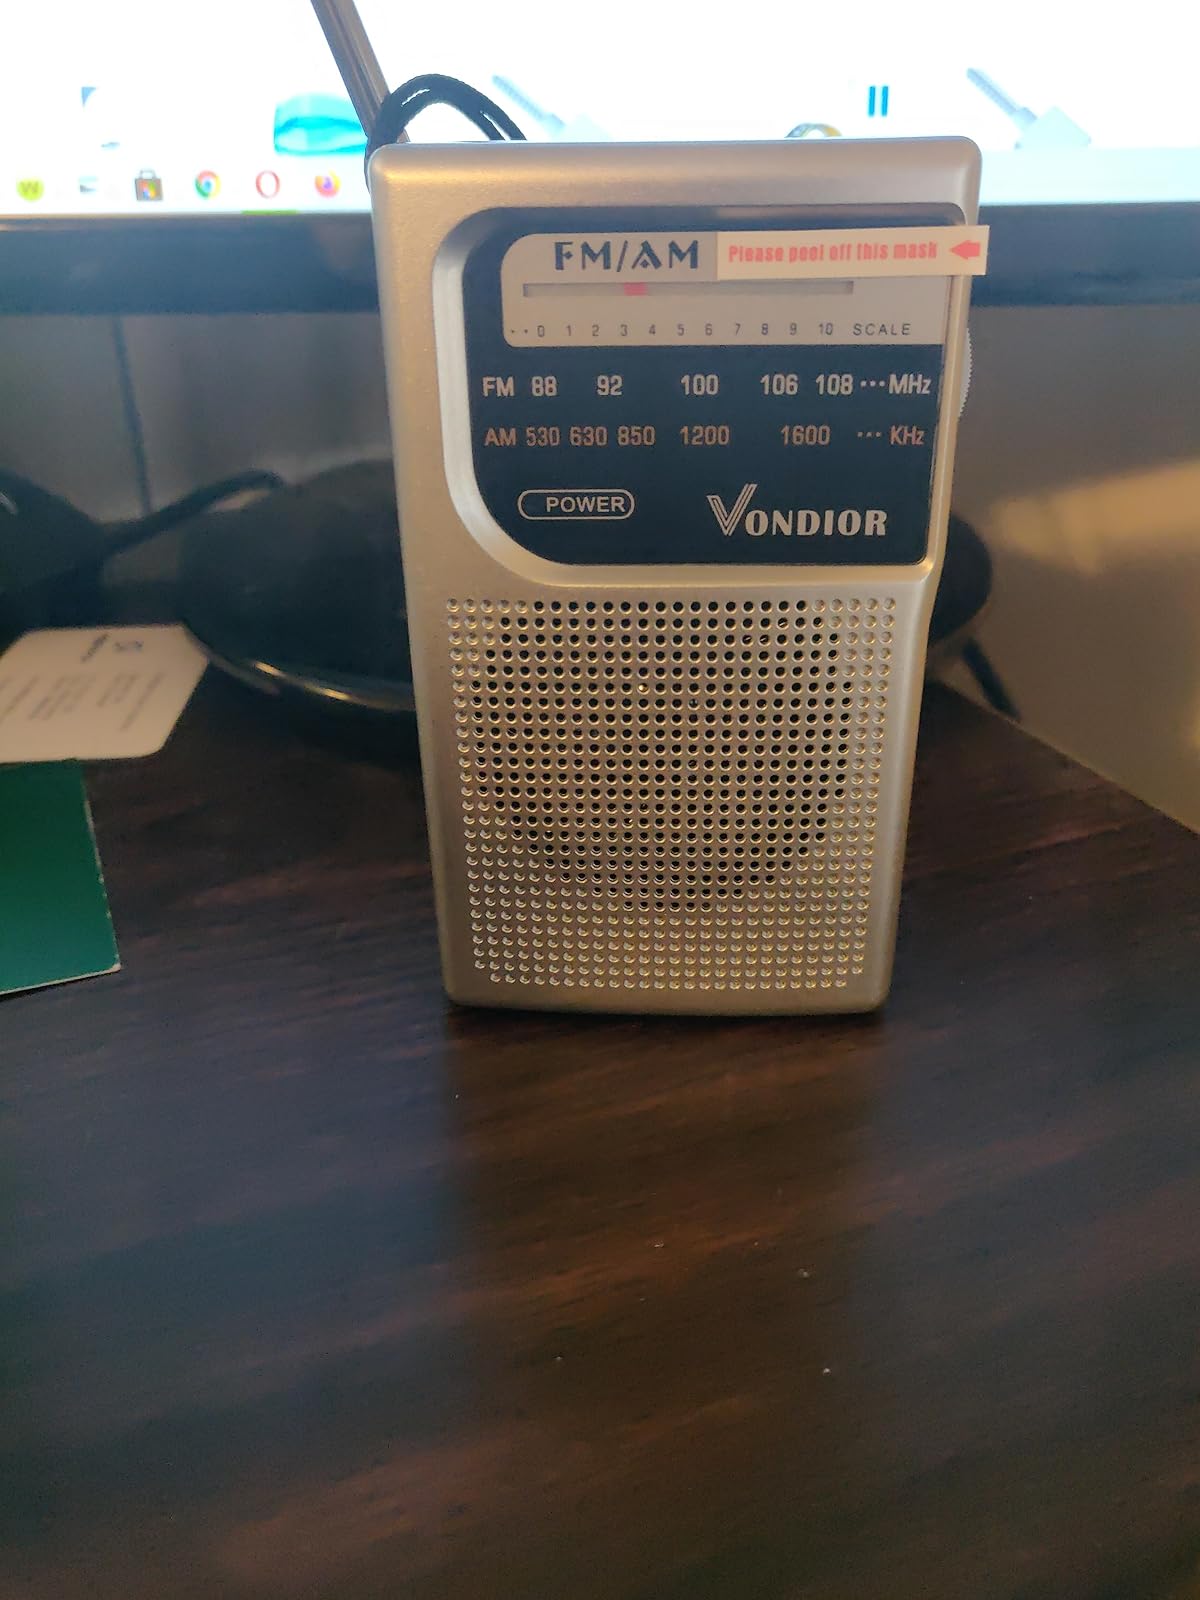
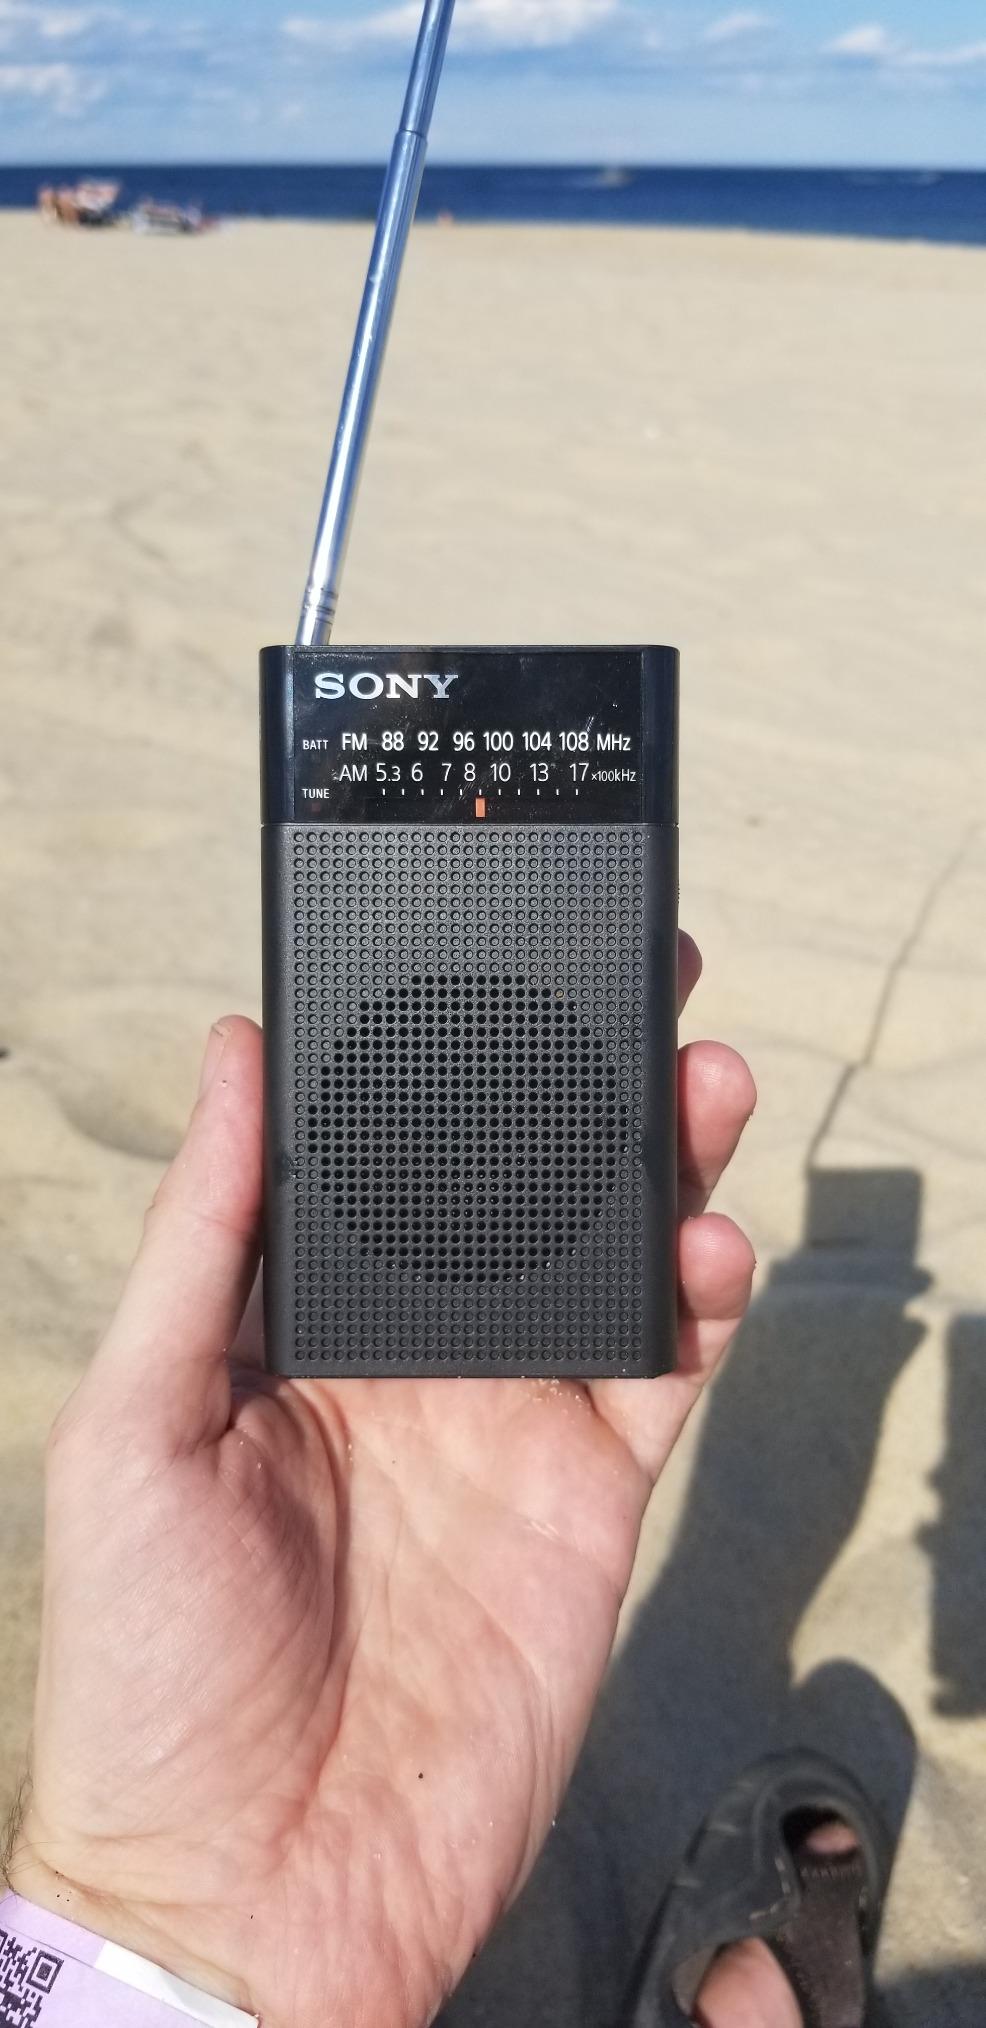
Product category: radio
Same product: no